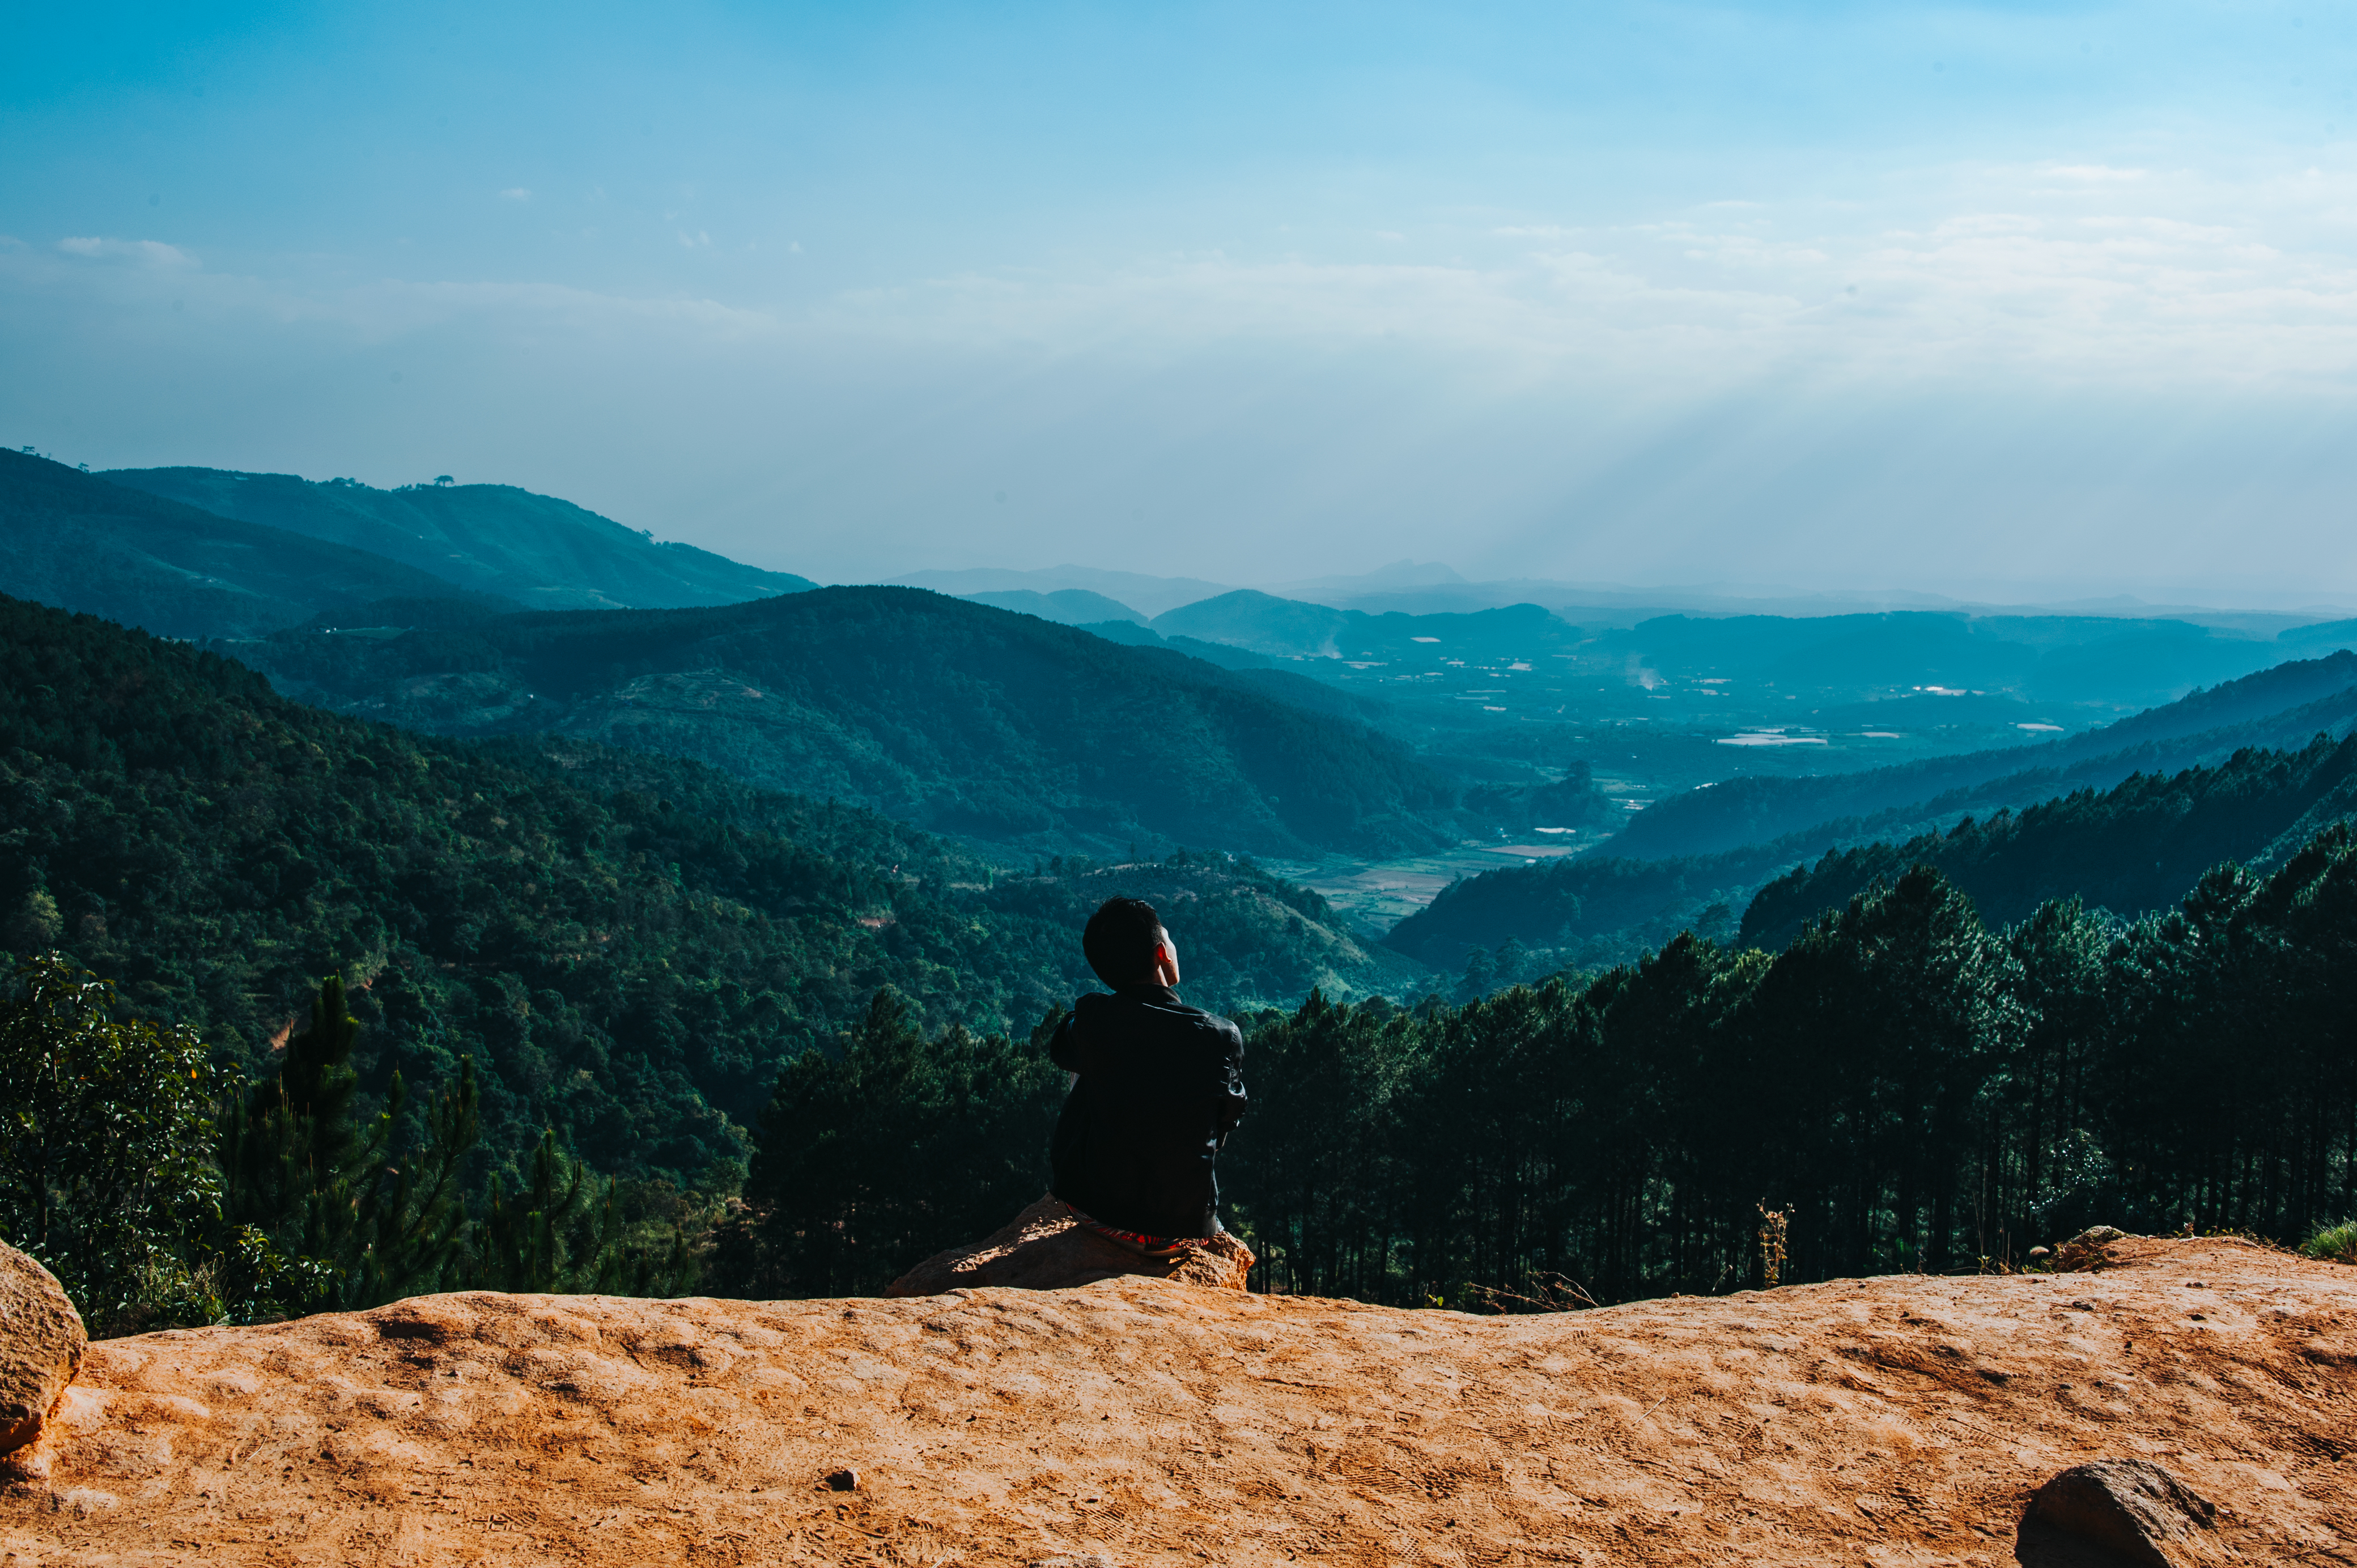
portrait, landscape, boy, natural, sky, mountainous landforms, mountain, ridge, wilderness, hill, cloud, tree, mountain range, hill station, highland, terrain, rock, grass, rural area, national park, field, grassland, mount scenery, summit, meteorological phenomenon, horizon, plateau, fell, escarpment, tourism, adventure, valley